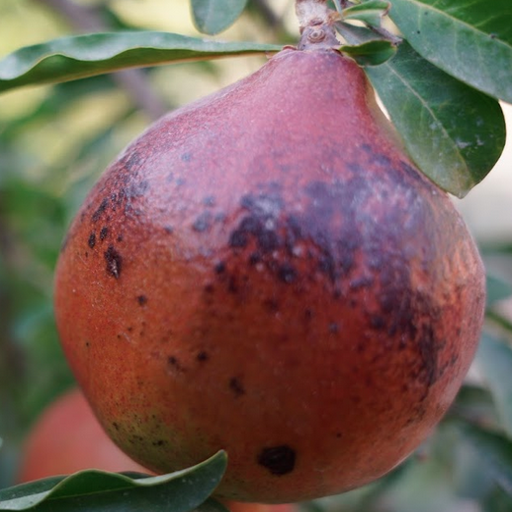
Label: Sunburn